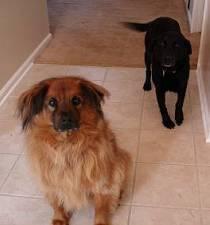
dog